Bennington Battle Monument

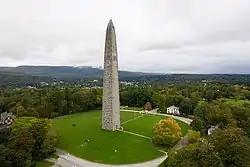
Aerial view of Bennington Battle Monument

The Bennington Battle Monument is a stone obelisk located at 15 Monument Circle, in Bennington, Vermont, United States. The monument commemorates the Battle of Bennington during the American Revolutionary War.